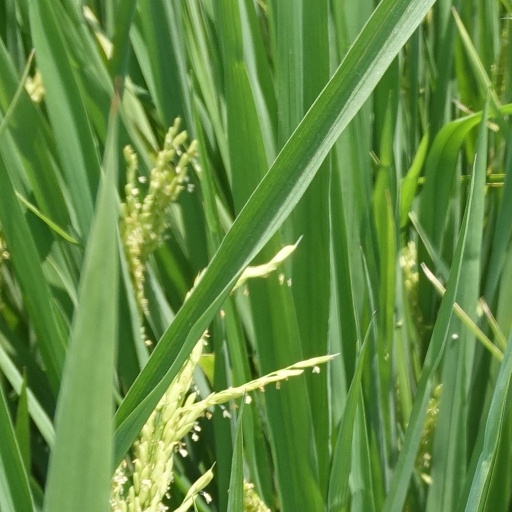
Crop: rice